Testamentum Domini

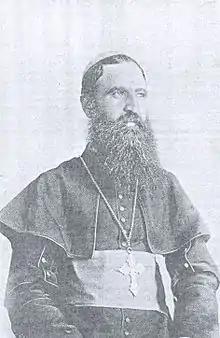
Patriarch Ephrem Rahmani, who first re-discovered the Testamentum Domini

The Testamentum was originally written in Greek, but this original is lost, although a small fragment has been identified in 2011. Extracts were published by Paul de Lagarde in 1856, and a Latin fragment, edited by Montague Rhodes James, appeared in 1893.